Davey Johnson

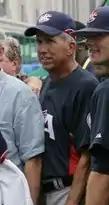
Johnson during the World Baseball Classic

Johnson had interviewed with the Toronto Blue Jays after the 1997 season but wasn't hired. Two years later, he returned to the majors as manager of the Los Angeles Dodgers, who had won 88 games the previous year. On May 3, he won his 1,000th game as manager, doing so with a 7–0 victory over the Montreal Expos. Johnson did so in his 1,740th game as manager. No manager reached the 1,000 wins plateau nearly as fast as Johnson until Joe Girardi (1,808) in 2020. Johnson suffered the only full losing season of his managerial career, finishing in third place eight games under .500 with 77 wins. While the Dodgers rebounded to second place the next year, it was not enough to save Johnson's job. He finished with a record of 163 wins and 161 losses despite having high-priced talent, such as Kevin Brown and Gary Sheffield (alongside growing talent in future Hall of Famer Adrian Beltre) by general manager Kevin Malone.